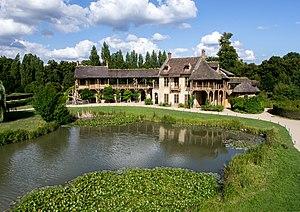
Vue aérienne de la Maison de la Reine, au hameau de la Reine, domaine de Versailles en France"